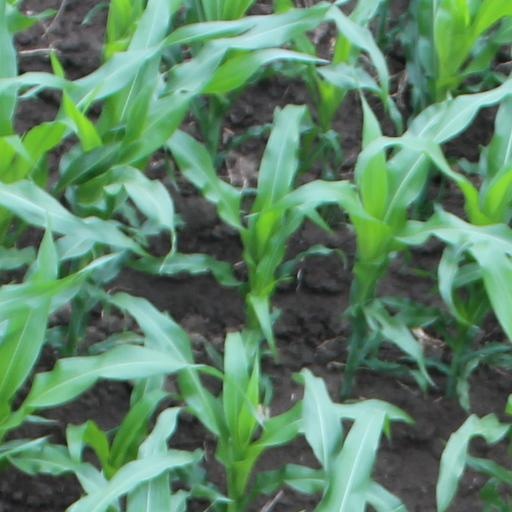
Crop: maize; corn